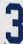
Number: 3